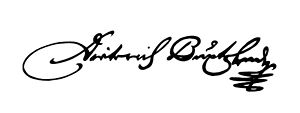
Dietrich Buxtehude
Diderik Buxtehude var en af baroktidens store komponister.